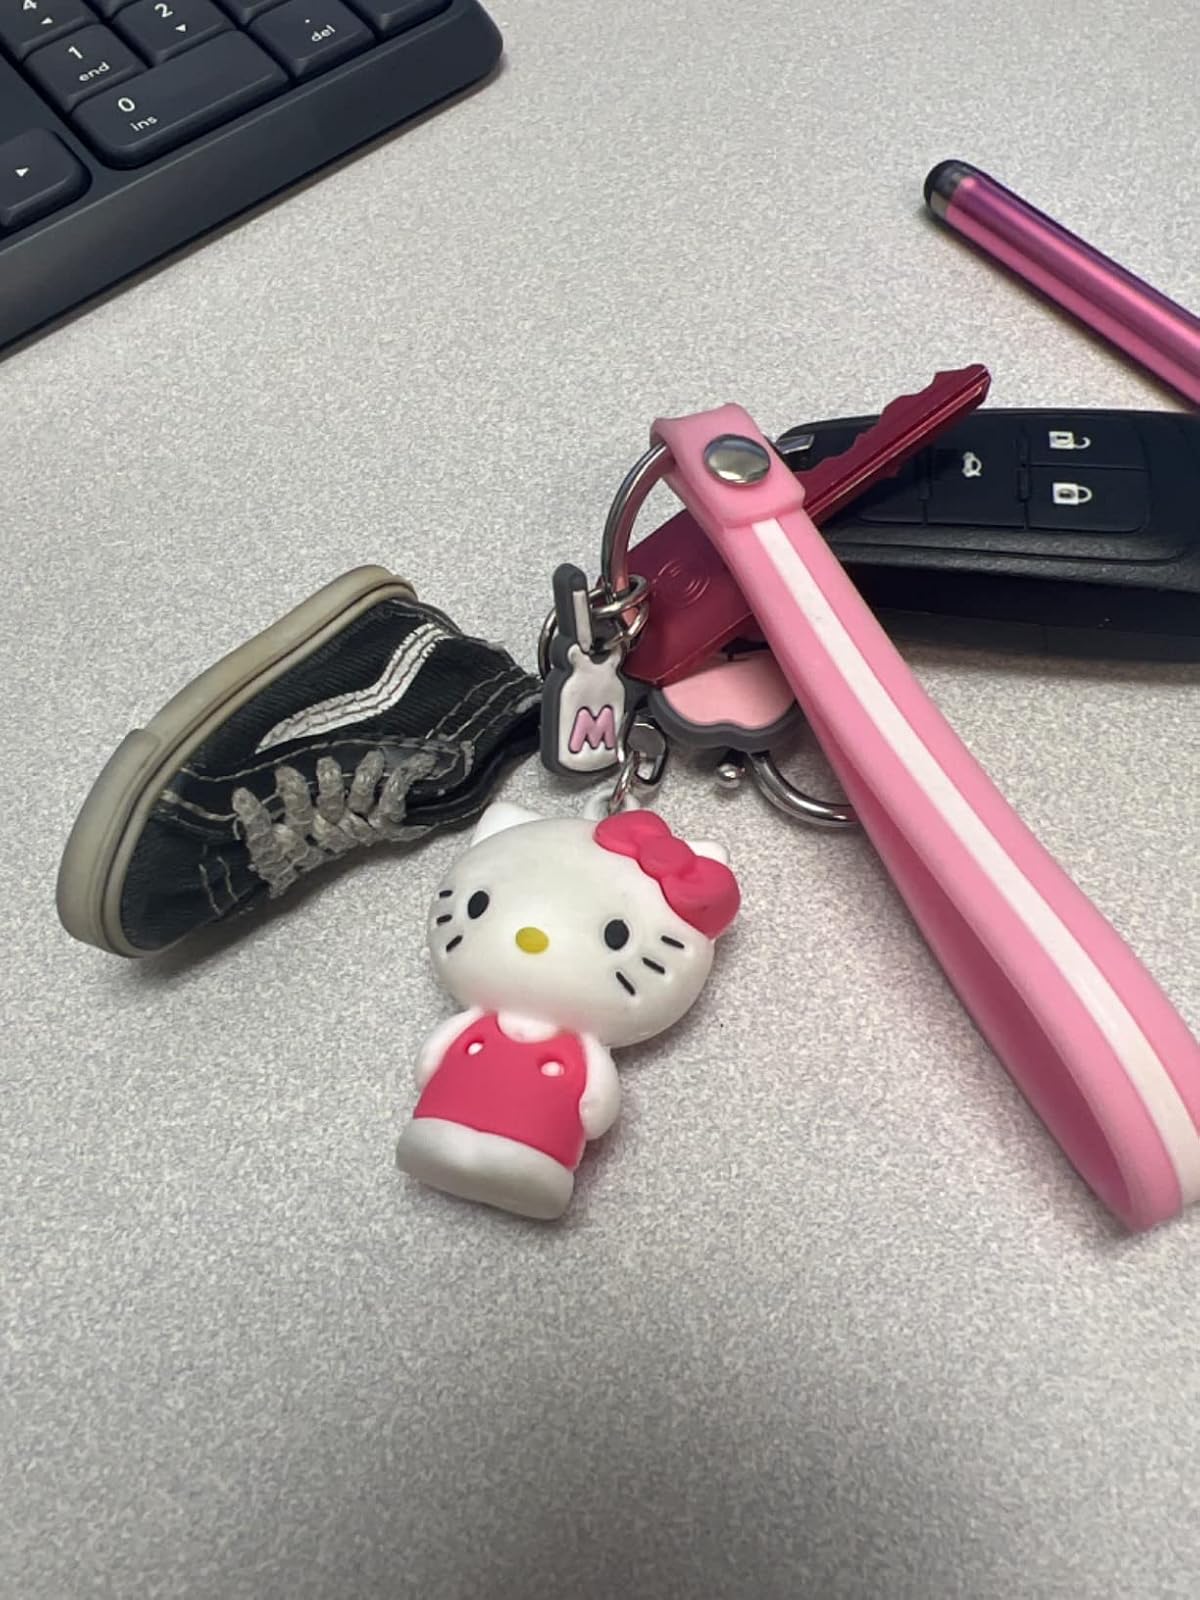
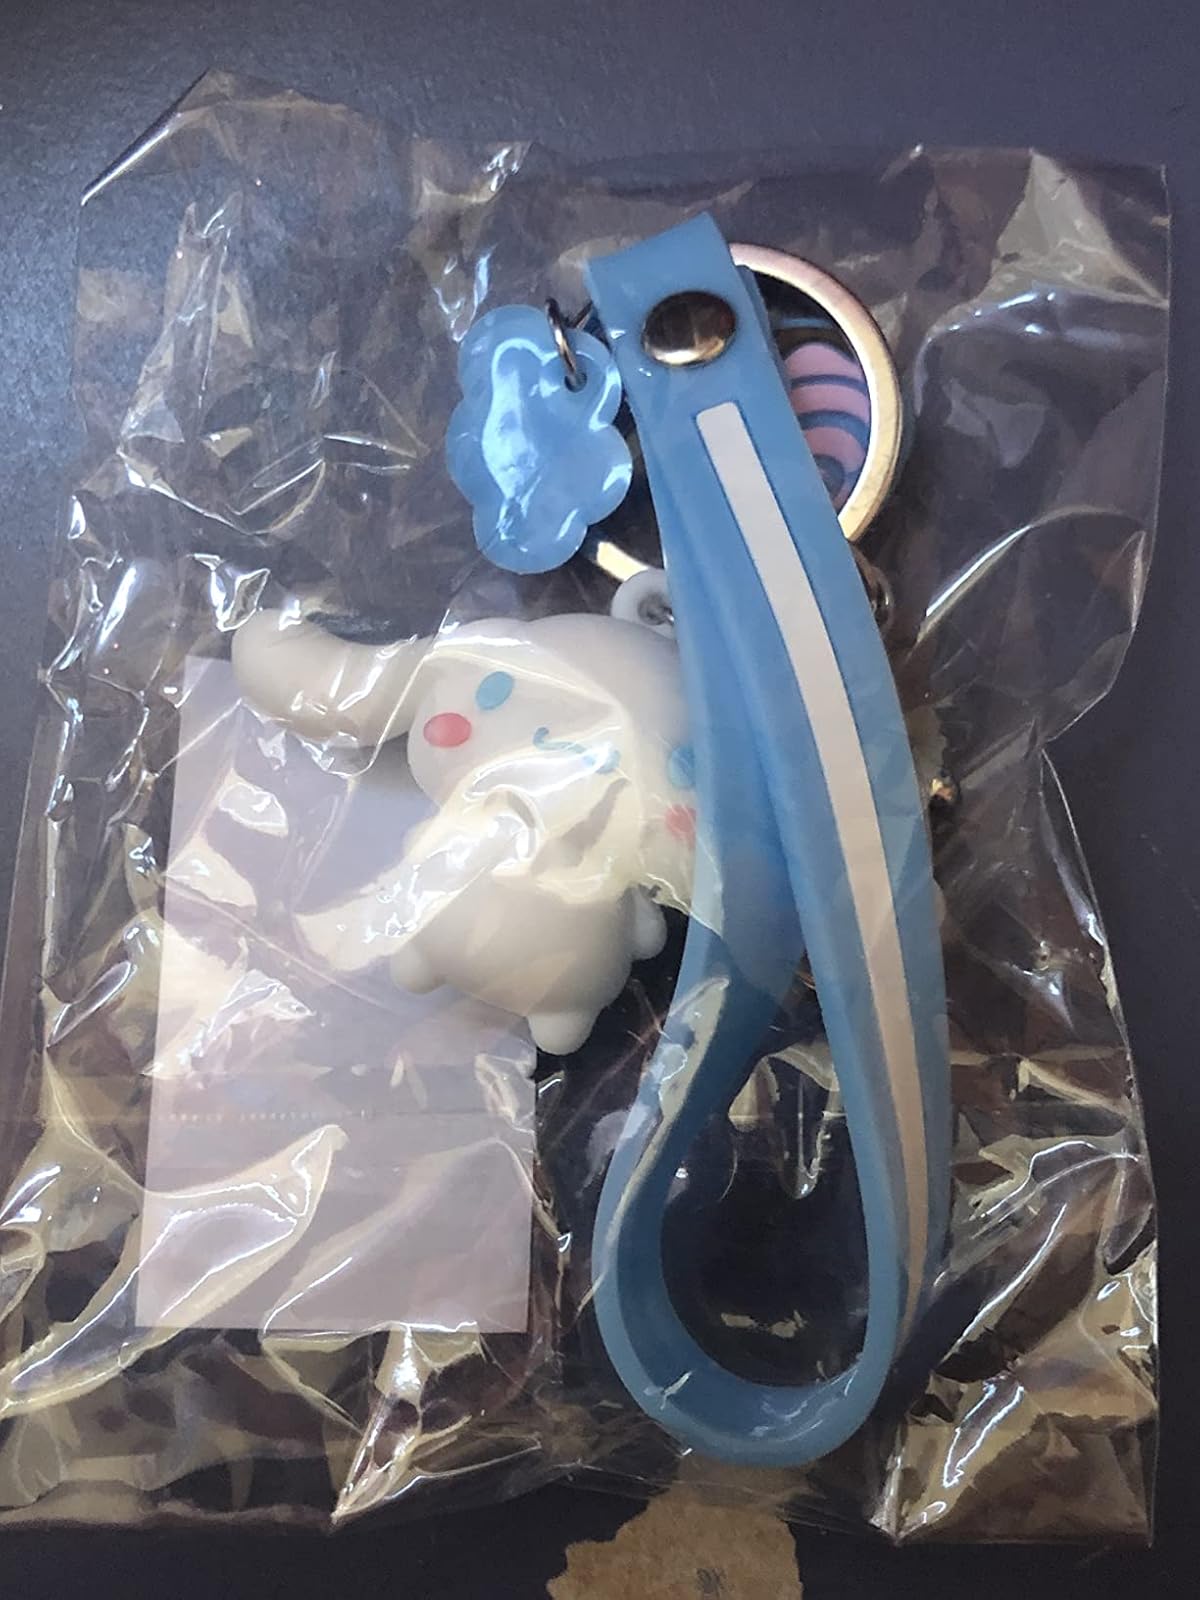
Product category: accessories_keychain
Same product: no